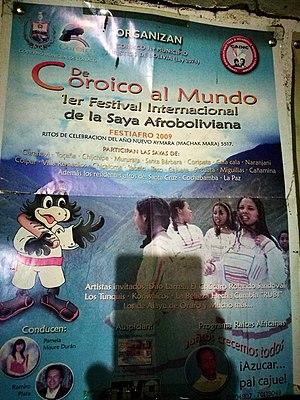
La saya afro-bolivienne est une expression culturelle et politique de la communauté afro-bolivienne, originaire de la région de Los Yungas en Bolivie, un des lieux où se sont établis les communautés africaines du fait de l'esclavage.